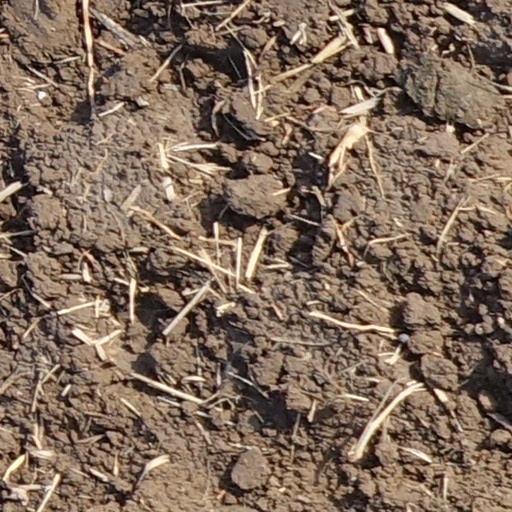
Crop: wheat